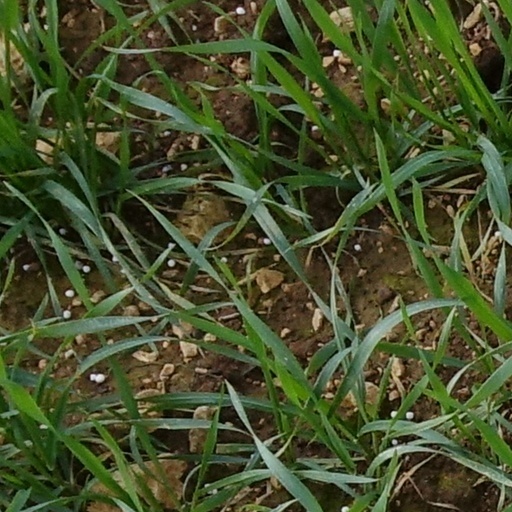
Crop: wheat